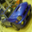
Label: automobile